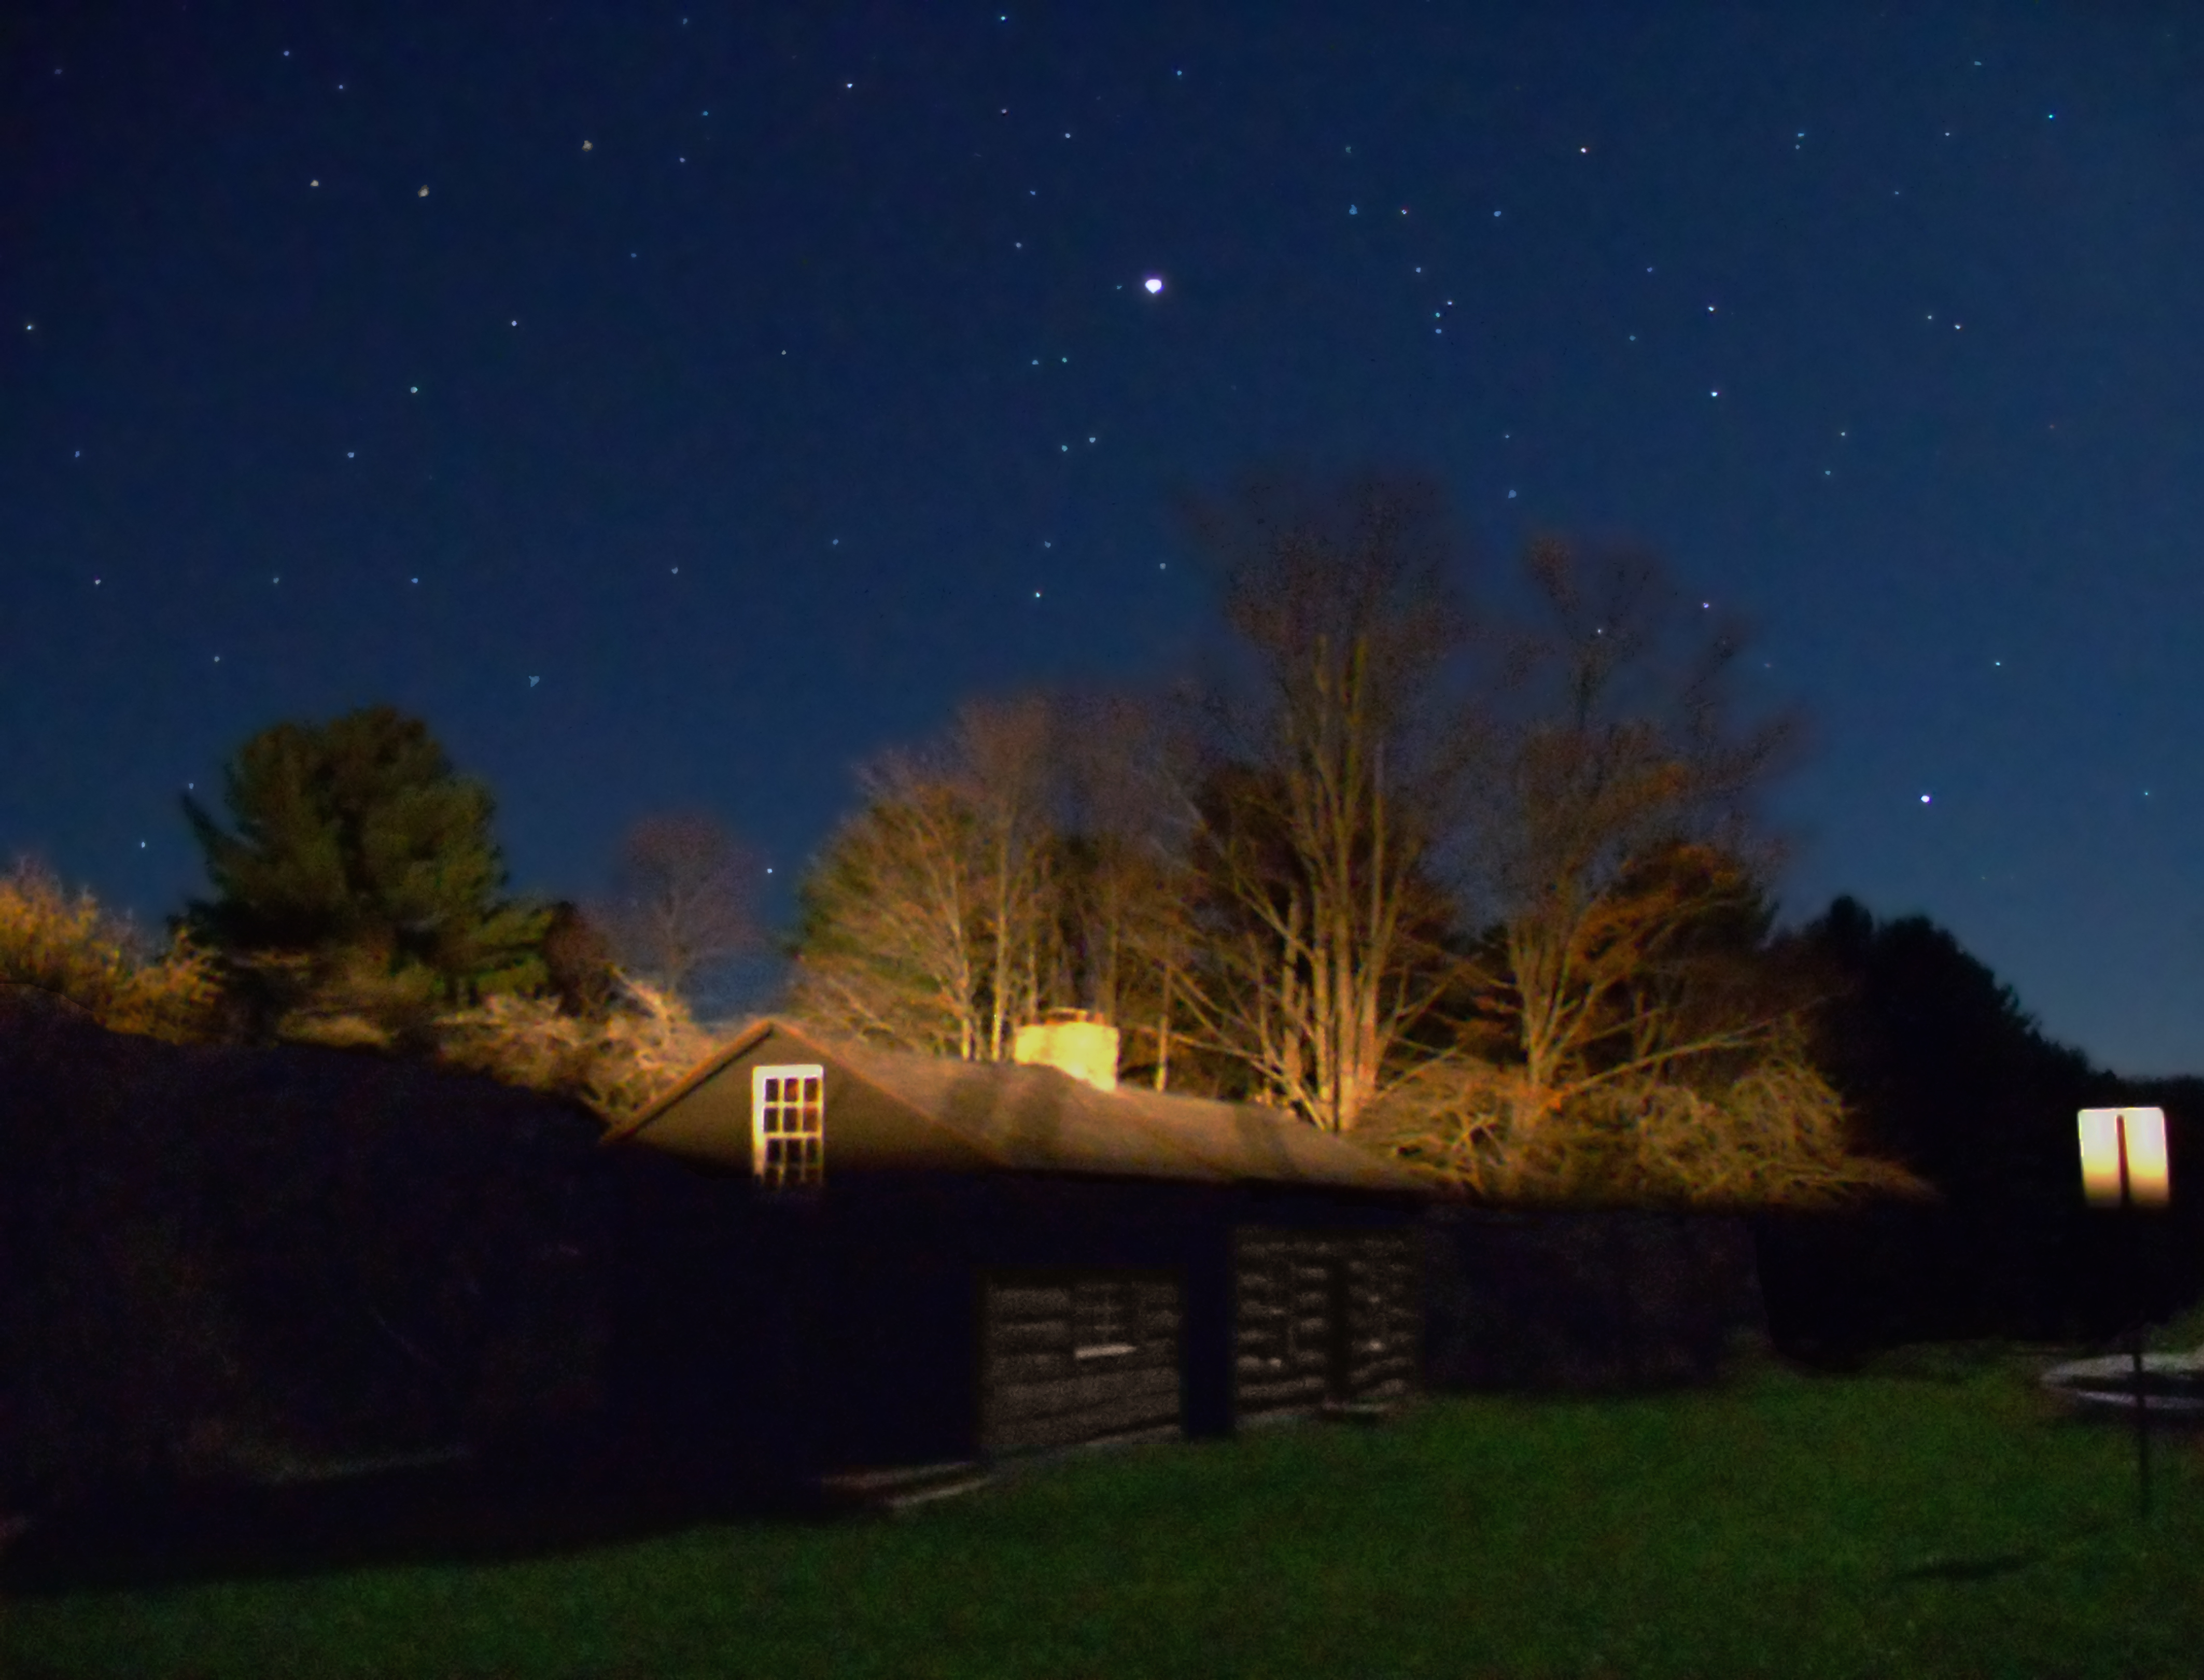
light, sky, night, star, atmosphere, dusk, evening, lighting, aurora, moonlight, creativecommons, stars, nightsky, pennsylvaniawilds, ccc, pennsylvania, pottercounty, cherryspringsstatepark, longexposure, astrophotography